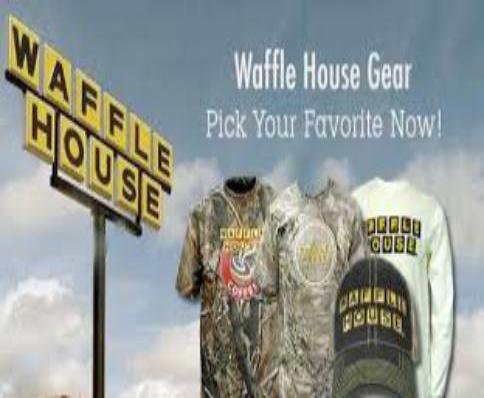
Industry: Food